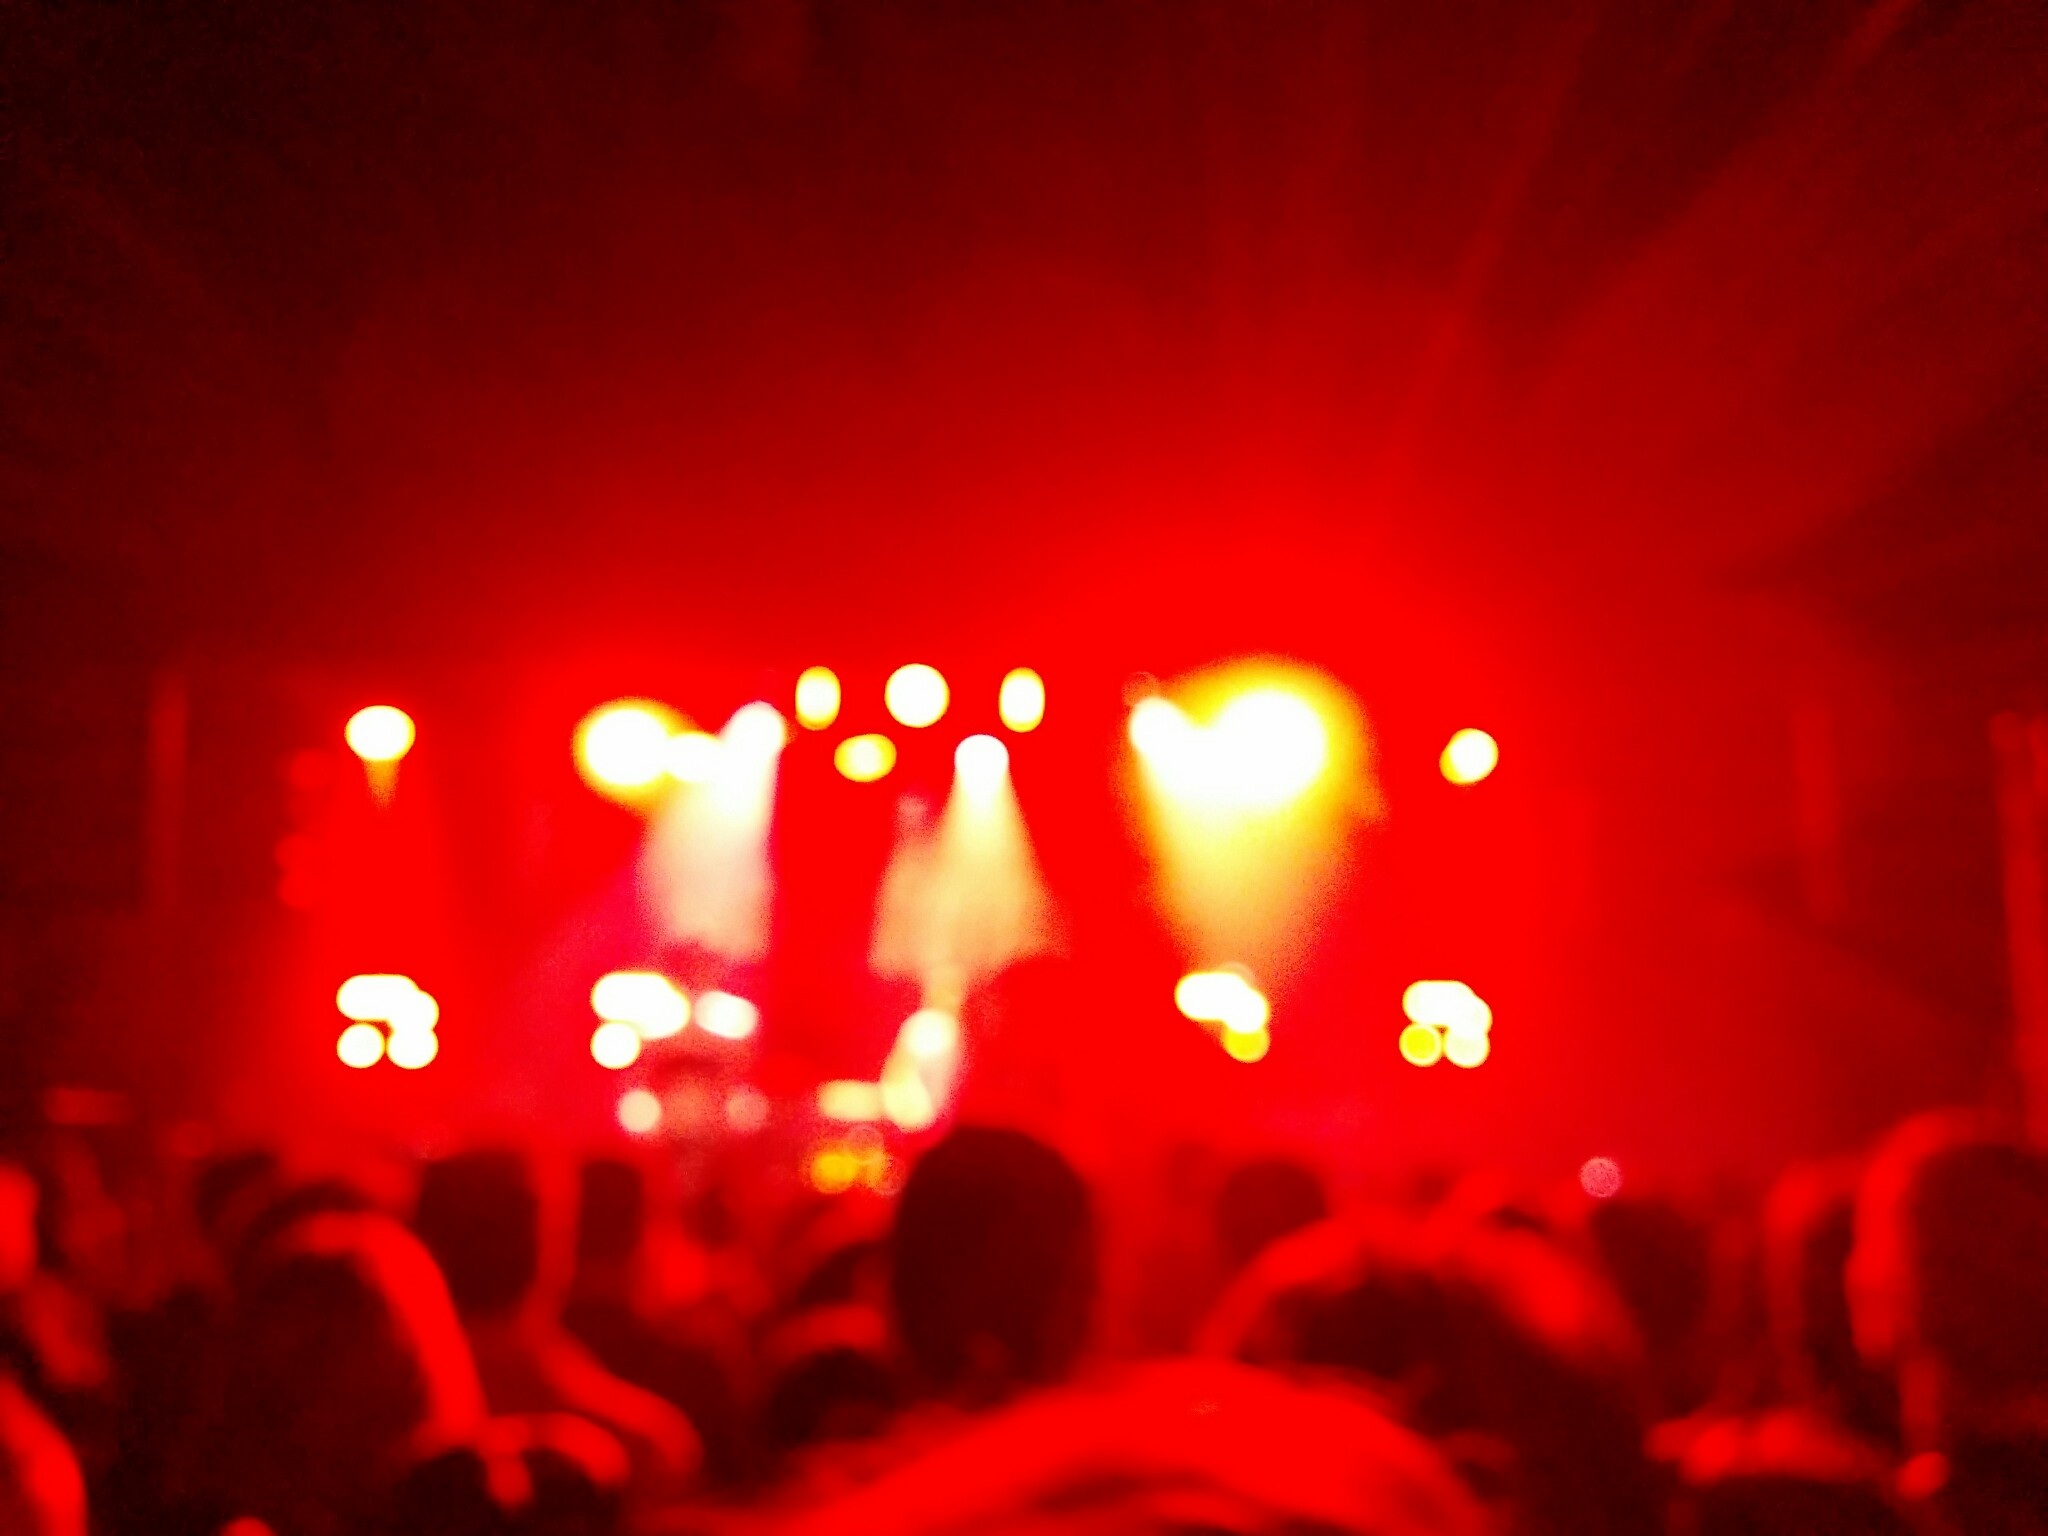
crowd, concert, red, stage, performance, entertainment, performing arts, rock concert